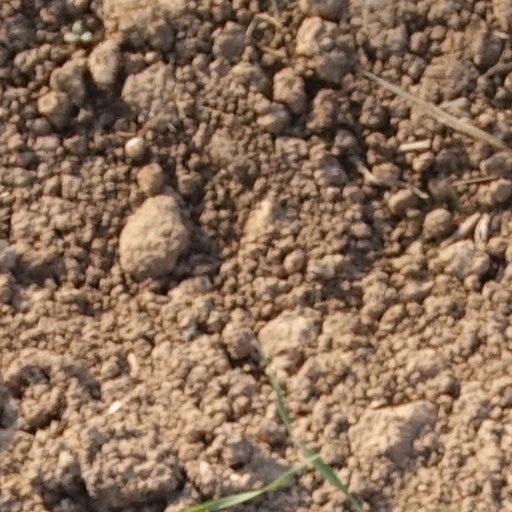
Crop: wheat